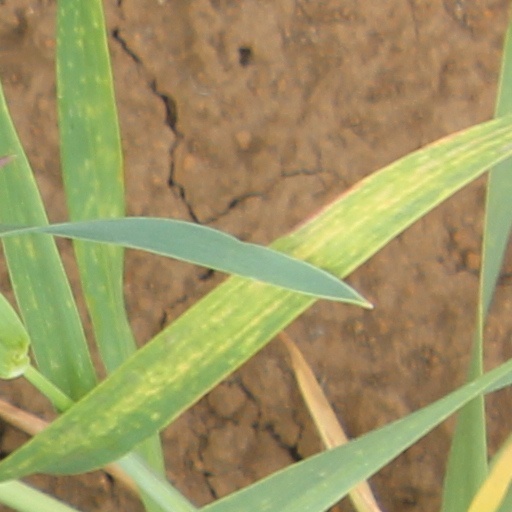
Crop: wheat